Sports journalism

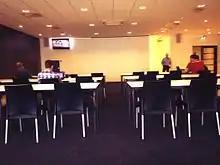
Press room at the Philips Stadion, home of PSV Eindhoven, prior to a press conference

The 1920s has been called the "Golden Age of American Sports". Baseball became the national pastime, college football became popular, and radio and newspaper coverage increased. The "New York Herald" was the first newspapers to publishing consistent sports coverage. The "New York World" in 1883 was the first newspaper to have a full times sports department. The following period from 1880 to 1920 saw a massive increase in sports coverage in publications. A study showed that in 1880 only 0.4 percent of space in the newspaper was dedicated to sports. By the 1920s, that proportion had risen to 20 percent. During this time, newspapers focused mainly on play by play coverage and game recaps of the sport events. Local publications started hiring beat reporters who were tasked with following all developments pertaining to the team. This included traveling with the team and interviewing the players. Teams also started constructing dedicated sections called press box in the stadiums for the press to sit and record notes on the game.